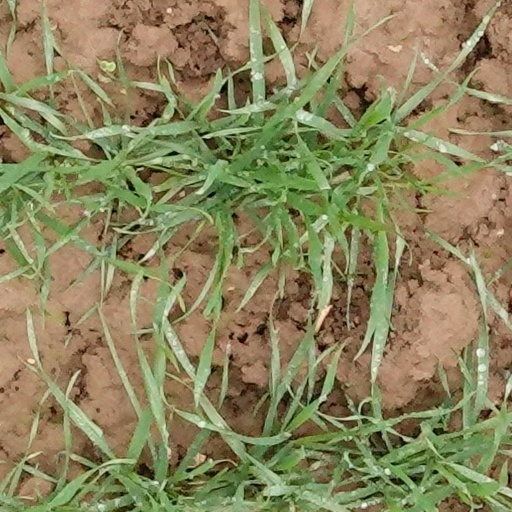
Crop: wheat